Intention (film)

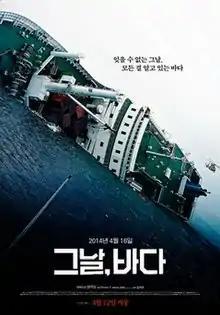
Theatrical release poster

Intention is a 2018 documentary film directed by Ji-young Kim, who also directed the follow-up investigation, "Ghost Ship". The film focuses on the South Korean government's involvement in and cover up of the 2014 Sewol ferry disaster. It features scientific analyses and testimonies from survivors to reveal the cause of the sinking, which resulted in the deaths of 304 of the 476 people on board, most of whom were high school students. Kim proves that much of the government-released data made available to the public was faked. Survivors indicated that there was governmental pressure to change their testimonies about the sinking to fit a different, inaccurate narrative for the disaster. Kim proves that there was collusion between government entities to not only conceal that the ship's sinking was not accidental, but also cover up the fact that the Korean Coast Guard failed to rescue passengers. "Intention" reveals the corruption within the government of Park Geun-Hye, the South Korean president who was impeached in 2017, and notably focuses attention on the National Intelligence Service (NIS).